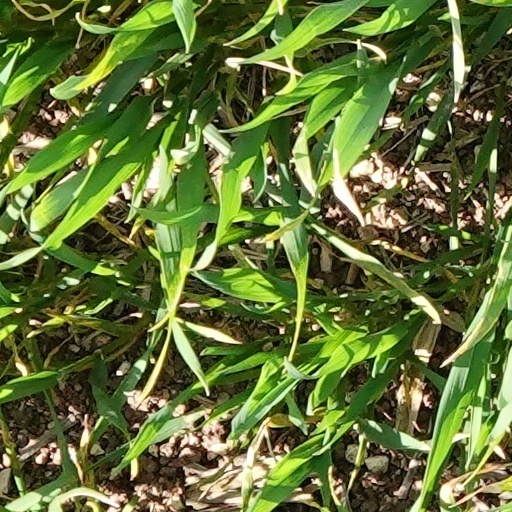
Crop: wheat